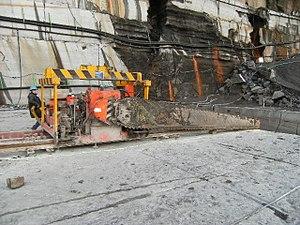
Haveuse italienne dans une carrière belge
Une haveuse est une machine d'abattage utilisée dans des travaux souterrains afin d'extraire des matériaux.